Moussa Diaby

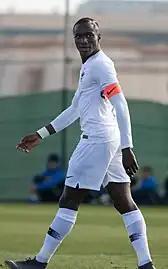
Diaby playing for France U-20

Diaby is a France youth international having represented the country at U18, U19, U20, and U21 levels.